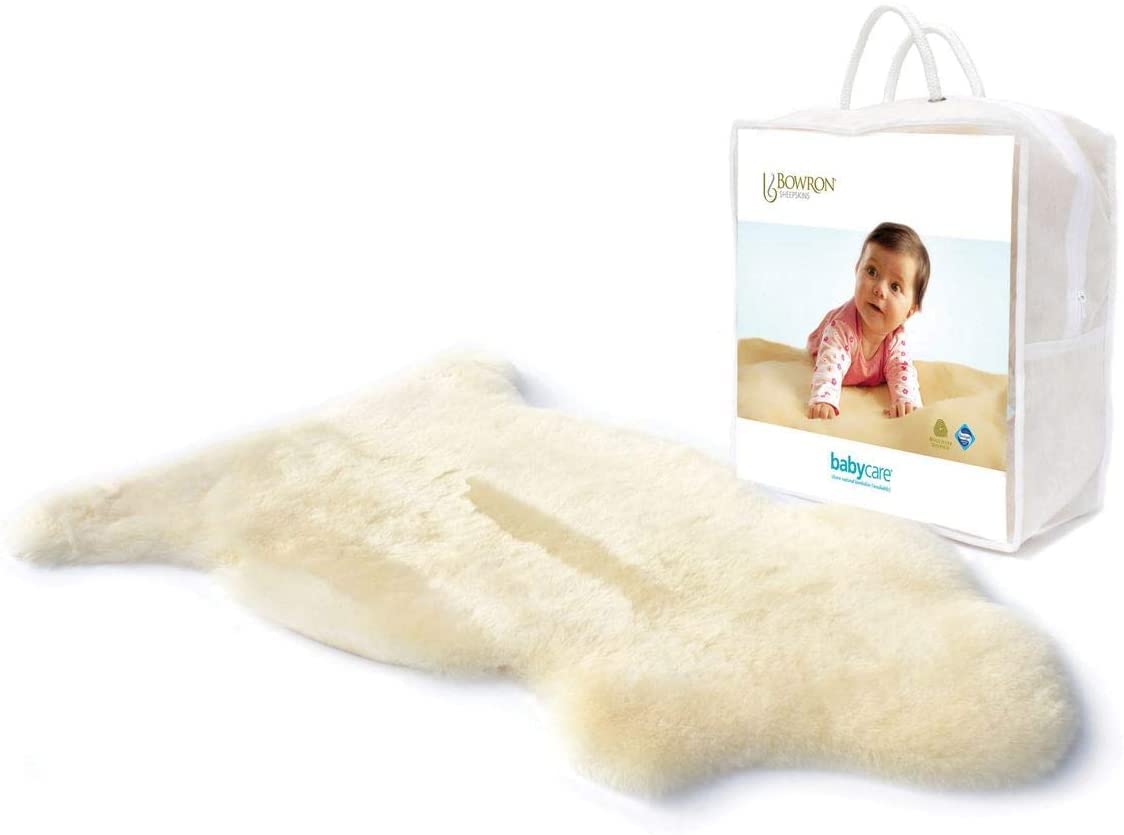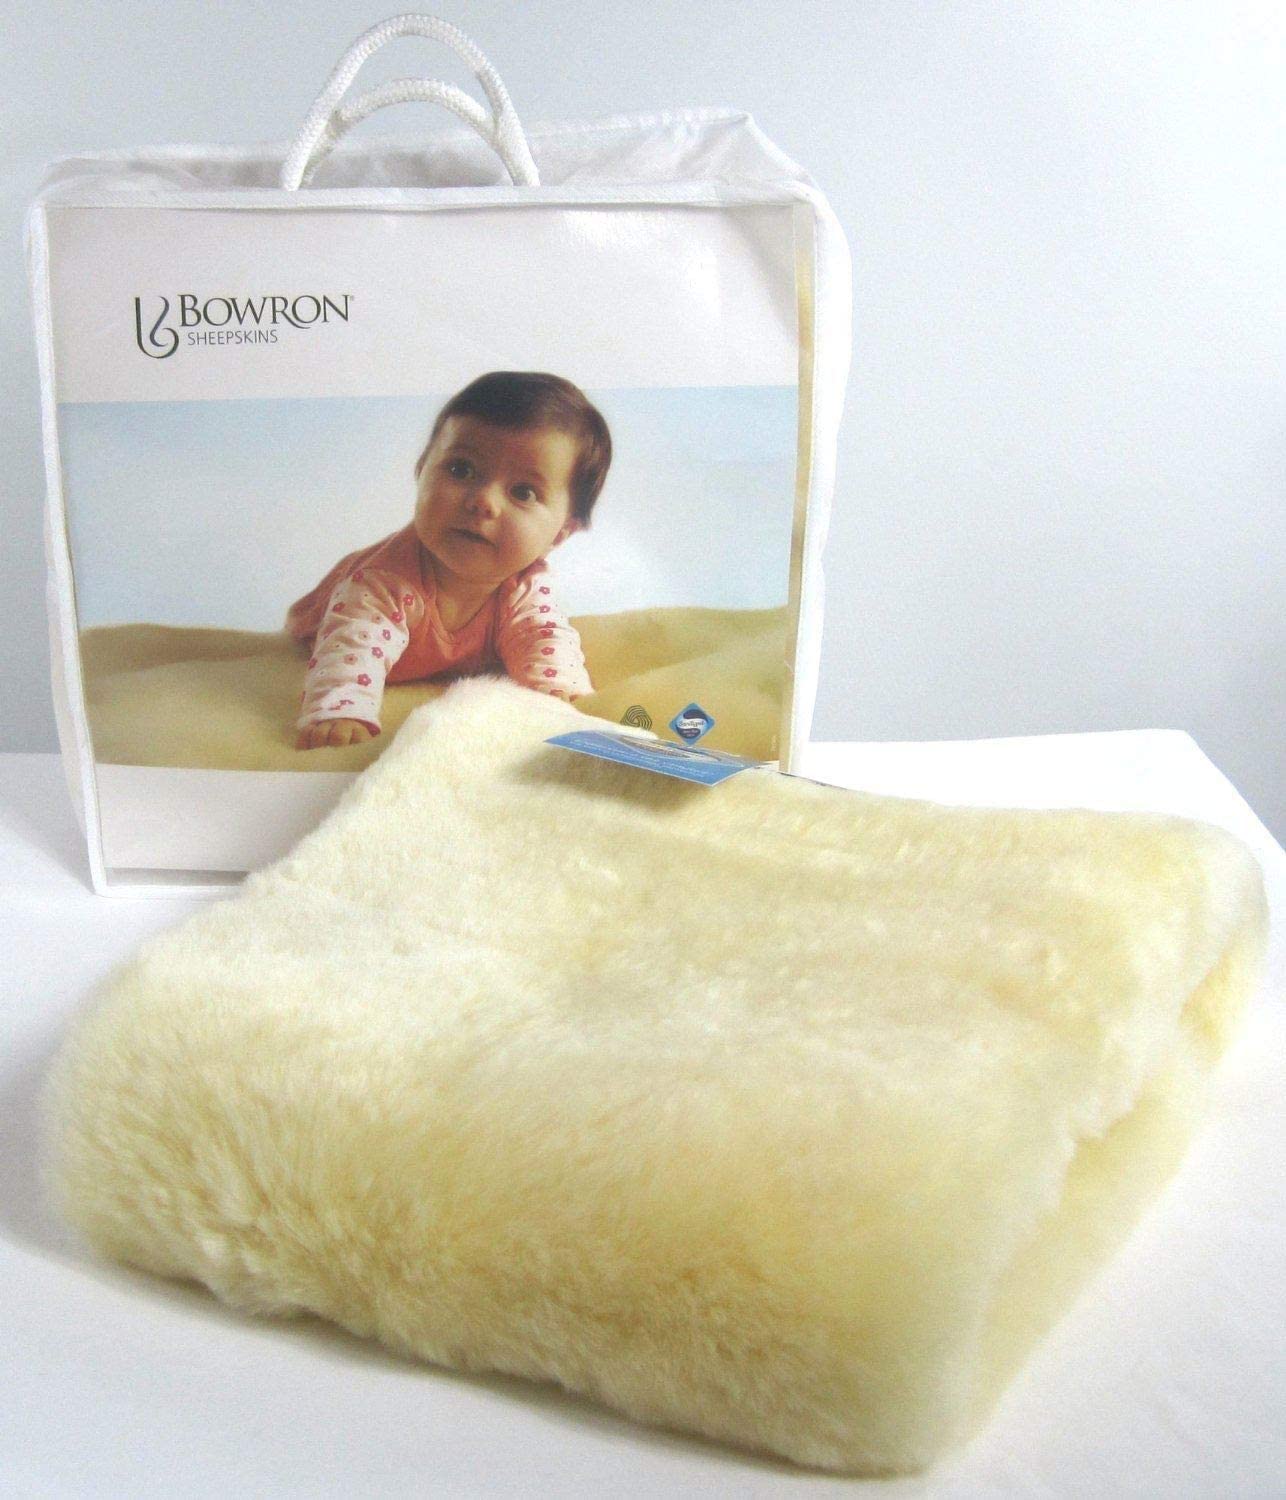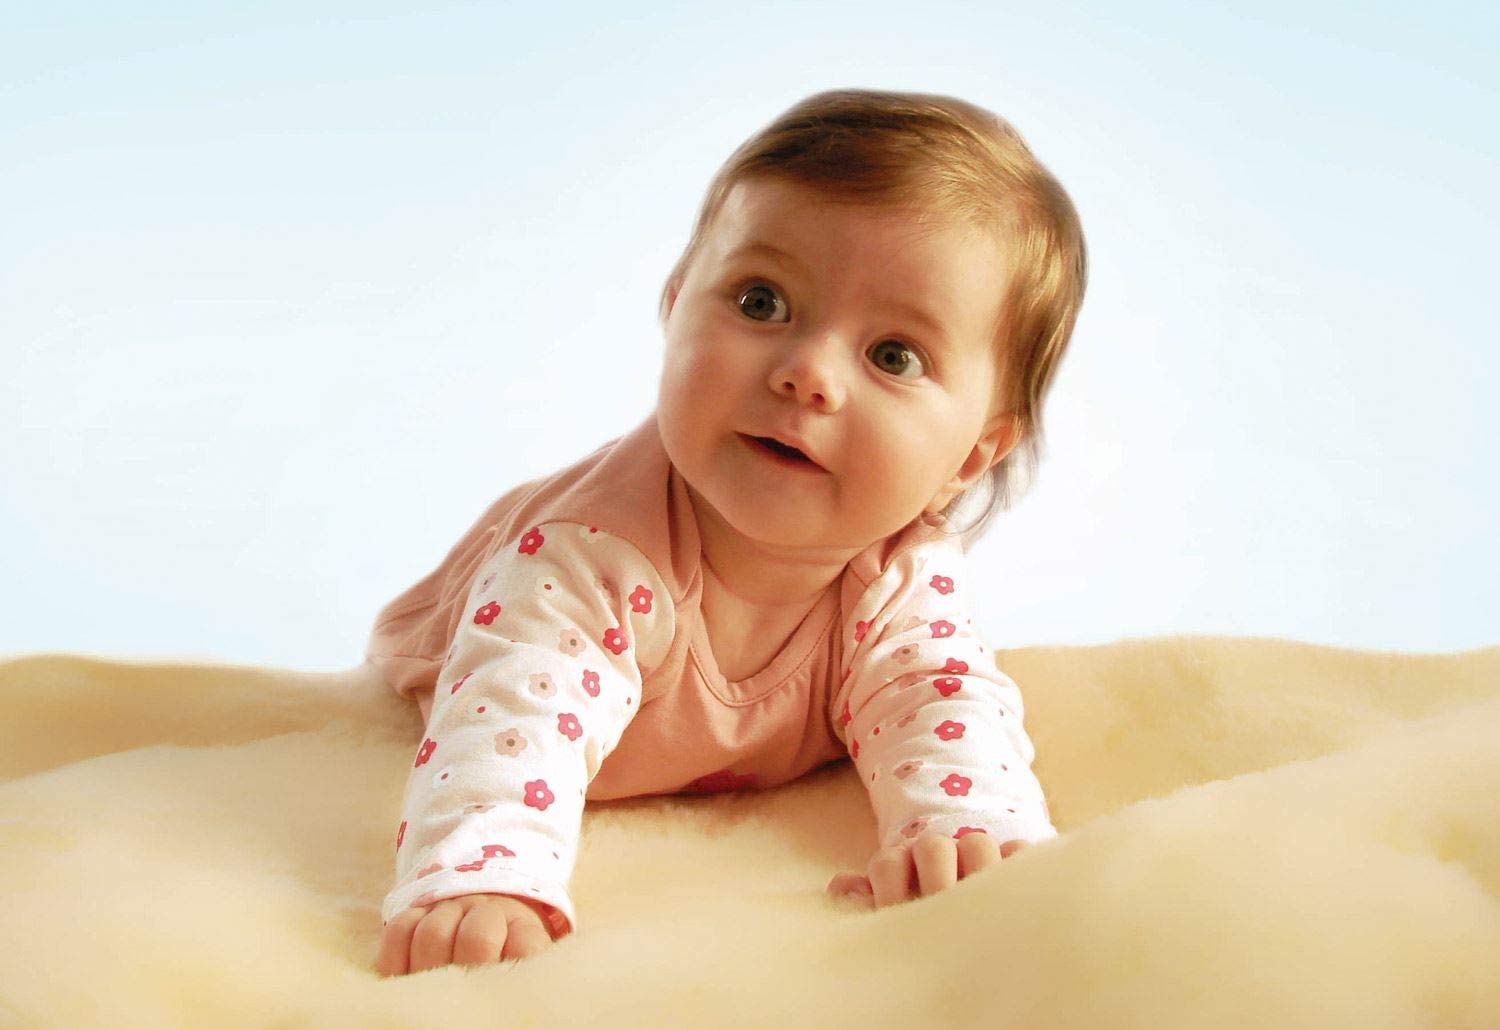
Luxuriously Soft Lambskin Baby Rug - Bowron Babycare Shorn
Category: Baby
Bowron selects lambs from the finest flocks from the vast sheep stations of Australias outback, the high country runs and the lush green pastoral farms of New Zealand. To this day, every Bowron Sheepskin is the perfect result of the same methods pioneered in the 1880s by the Bowron brothers from Yorkshire. Their unique 42 step tanning method has been constantly refined over the past 100 years.
Features: Size: 16"x16" | Pile Height 1.6 | Achieves the high requirements for washability and resistance against bacteria | Individually sanitized